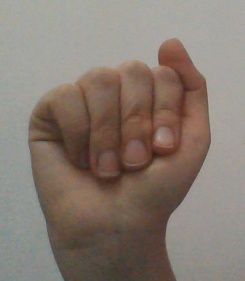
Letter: saad